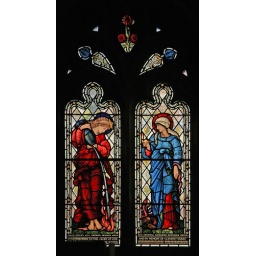
Stained glass window in the western section of Rugby School chapel.